Mariana Ingold

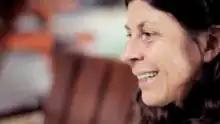
Mariana Ingold in "Botija de mi País"

Mariana Ingold (born 1958) is a composer, instrumentalist, singer and teacher belonging to the movement of Uruguayan music, Mariana has been active as an artist since 1977 in Uruguay and internationally.